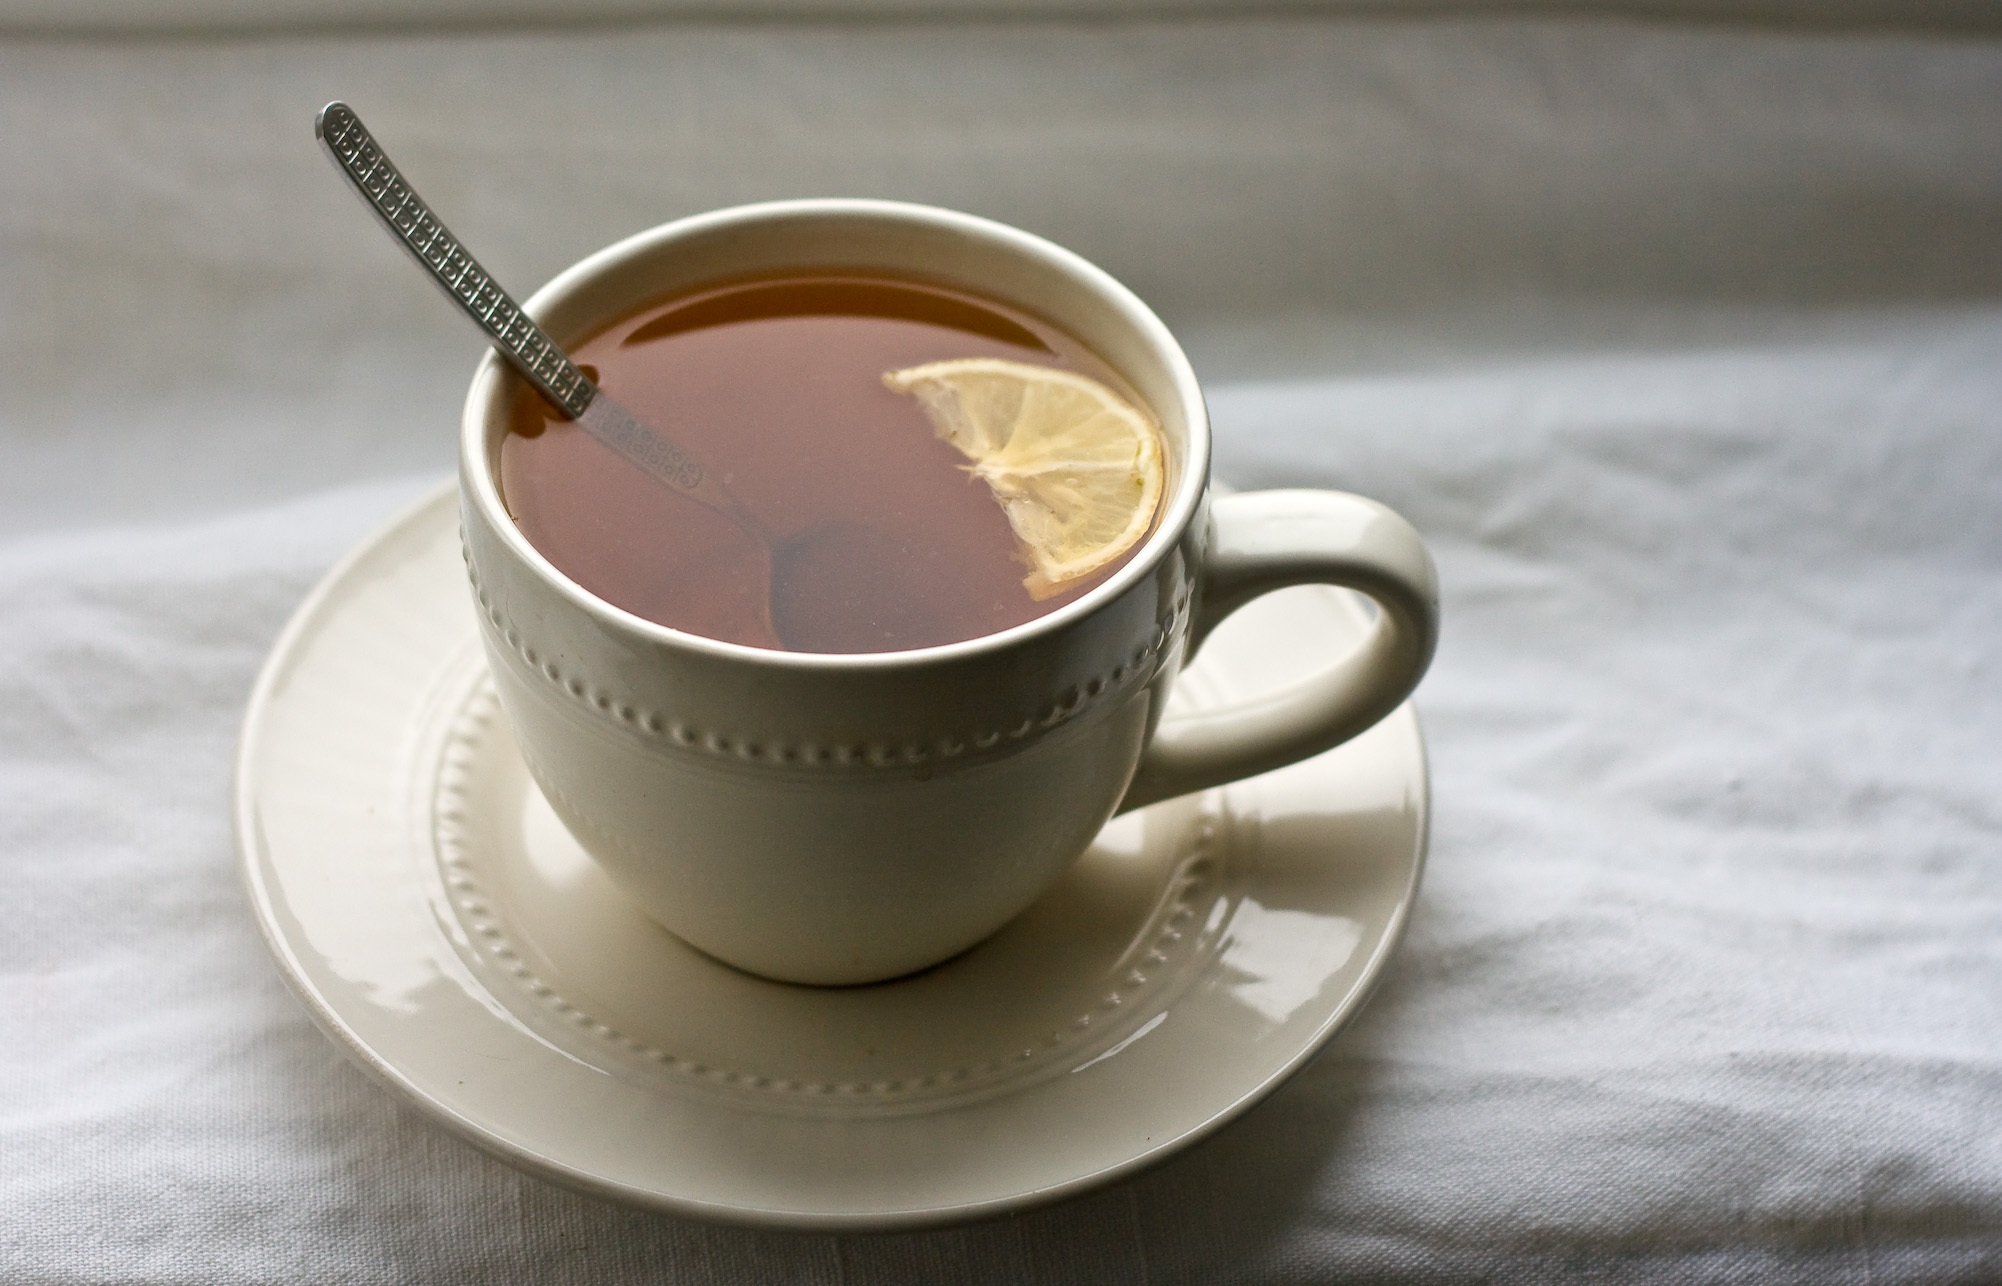
coffee, tea, morning, cup, drink, espresso, coffee cup, tableware, caffeine, flavor, turkish coffee